Electric displacement field

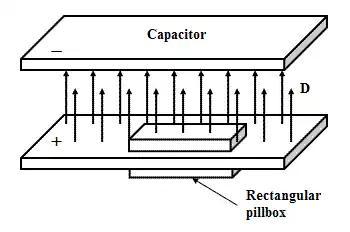
A parallel plate capacitor. Using an imaginary box, it is possible to use Gauss's law to explain the relationship between electric displacement and free charge.

Consider an infinite parallel plate capacitor where the space between the plates is empty or contains a neutral, insulating medium. In both cases, the free charges are only on the metal capacitor plates. Since the flux lines D end on free charges, and there are the same number of uniformly distributed charges of opposite sign on both plates, then the flux lines must all simply traverse the capacitor from one side to the other. In SI units, the charge density on the plates is proportional to the value of the D field between the plates. This follows directly from Gauss's law, by integrating over a small rectangular box straddling one plate of the capacitor: